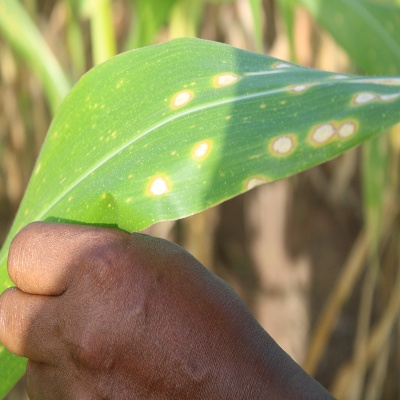
Crop: Maize
Condition: leaf blight